By-elections in Singapore

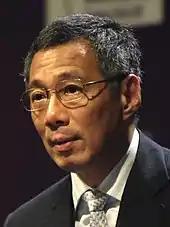
In August 2008, Prime Minister Lee Hsien Loong "(seen here in June 2007)" asserted during a parliamentary debate that the Constitution gave him discretion to decide whether or not a casual vacancy in Parliament should be filled

The clause "within three months from the date on which it was established that there is a vacancy" was removed after Singapore's independence on 9 August 1965, restoring Singapore's pre-merger position. In a 2008 parliamentary debate, Prime Minister Lee Hsien Loong explained that the amendment was motivated by the instability of the Legislative Assembly in Singapore's earlier history. Several assemblymen had crossed over from the ruling People's Action Party (PAP) to form an opposition party, the Barisan Sosialis, in 1961, leaving the PAP with a hairline majority of one member in the Legislative Assembly. The situation was made worse by the death of PAP minister Ahmad Ibrahim on 21 August 1962 as it destroyed the PAP's parliamentary majority, putting the party at risk of a motion of no confidence against it. Law professor Thio Li-ann has commented that in this scenario the obligation to hold a by-election within three months could determine which party held a majority of the Parliament or trigger a no-confidence motion that could "cause the demise of a sitting government". By-elections could thus "determine the fortunes of a political party, for good or ill", and, according to the Prime Minister, this was considered undesirable because it distracted the country from "other more pressing concerns" and therefore tended to cause instability and inefficiency.